Black Ships

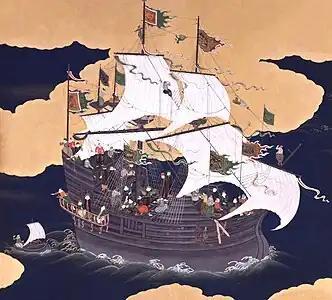
Portuguese black carrack in Nagasaki, in the early 17th century.

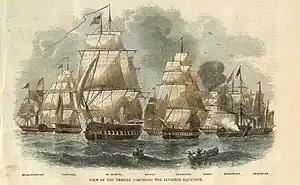
Commodore Perry's fleet for his second visit to Japan in 1854.

In 1543 Portuguese traders arrived in Japan initiating the first contacts with the West. Soon they established a trade route linking their headquarters in Goa, via Malacca to Nagasaki. Large carracks engaged in the flourishing "Nanban trade", introducing modern inventions from the European traders, such as refined sugar, optics, and firearms; it was the firearms, arquebuses, which became a major innovation of the Sengoku period—a time of intense internal warfare—when the matchlocks were replicated. Later, they engaged in triangular trade, exchanging silver from Japan with silk from China via Macau.